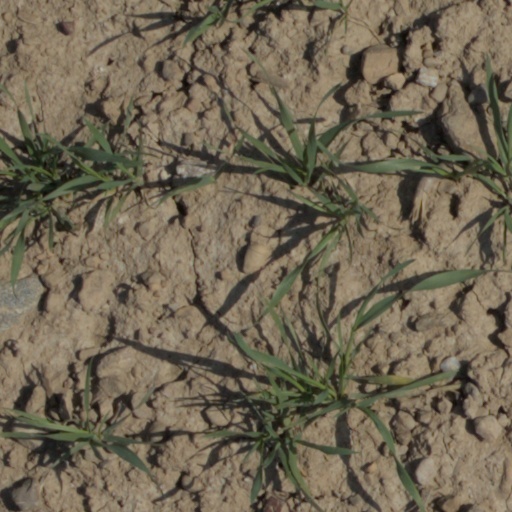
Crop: wheat